Os Homens São de Marte... E é pra Lá que Eu Vou!

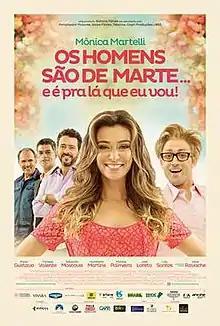
Brazilian theatrical poster

Os Homens São de Marte... E é pra Lá que Eu Vou! ( "Men Are From Mars ... And That's Where I'm Going!") is a 2014 Brazilian comedy film directed by Marcus Baldini, adapted from a play of the same name written and starred by Mônica Martelli. The film's cast includes Paulo Gustavo, Daniele Valente, Eduardo Moscovis, Marcos Palmeira, Humberto Martins, José Loreto, Herson Capri, Peter Ketnath, Irene Ravache and Julia Rabelo.